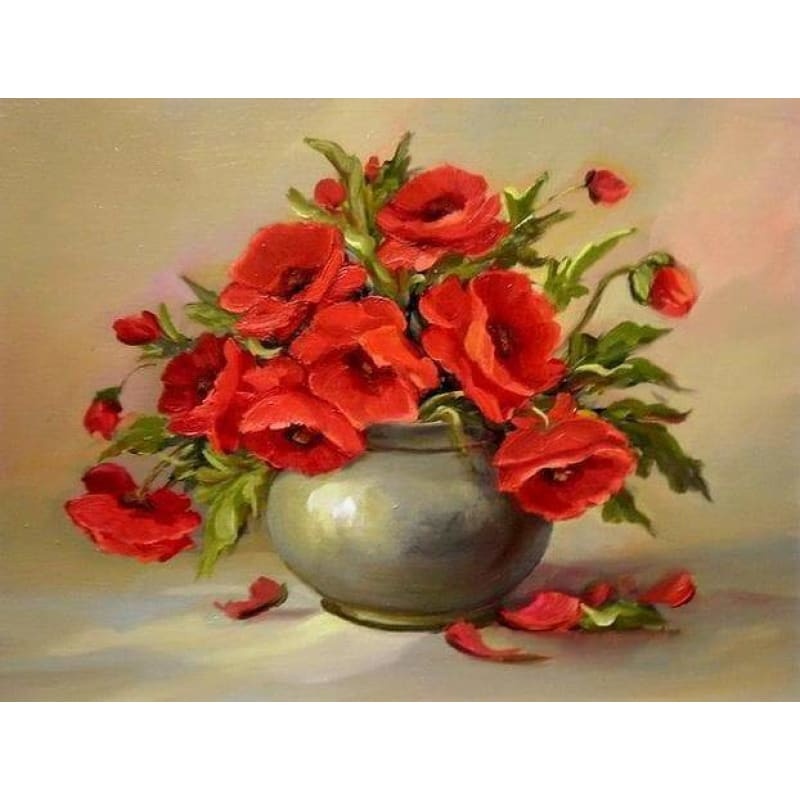
Flower In Bottle Paint By Numbers Kits PBN90690
Brand: Paint Art Club
Category: Arts & Entertainment > Hobbies & Creative Arts > Arts & Crafts > Art & Craft Kits > Drawing & Painting Kits